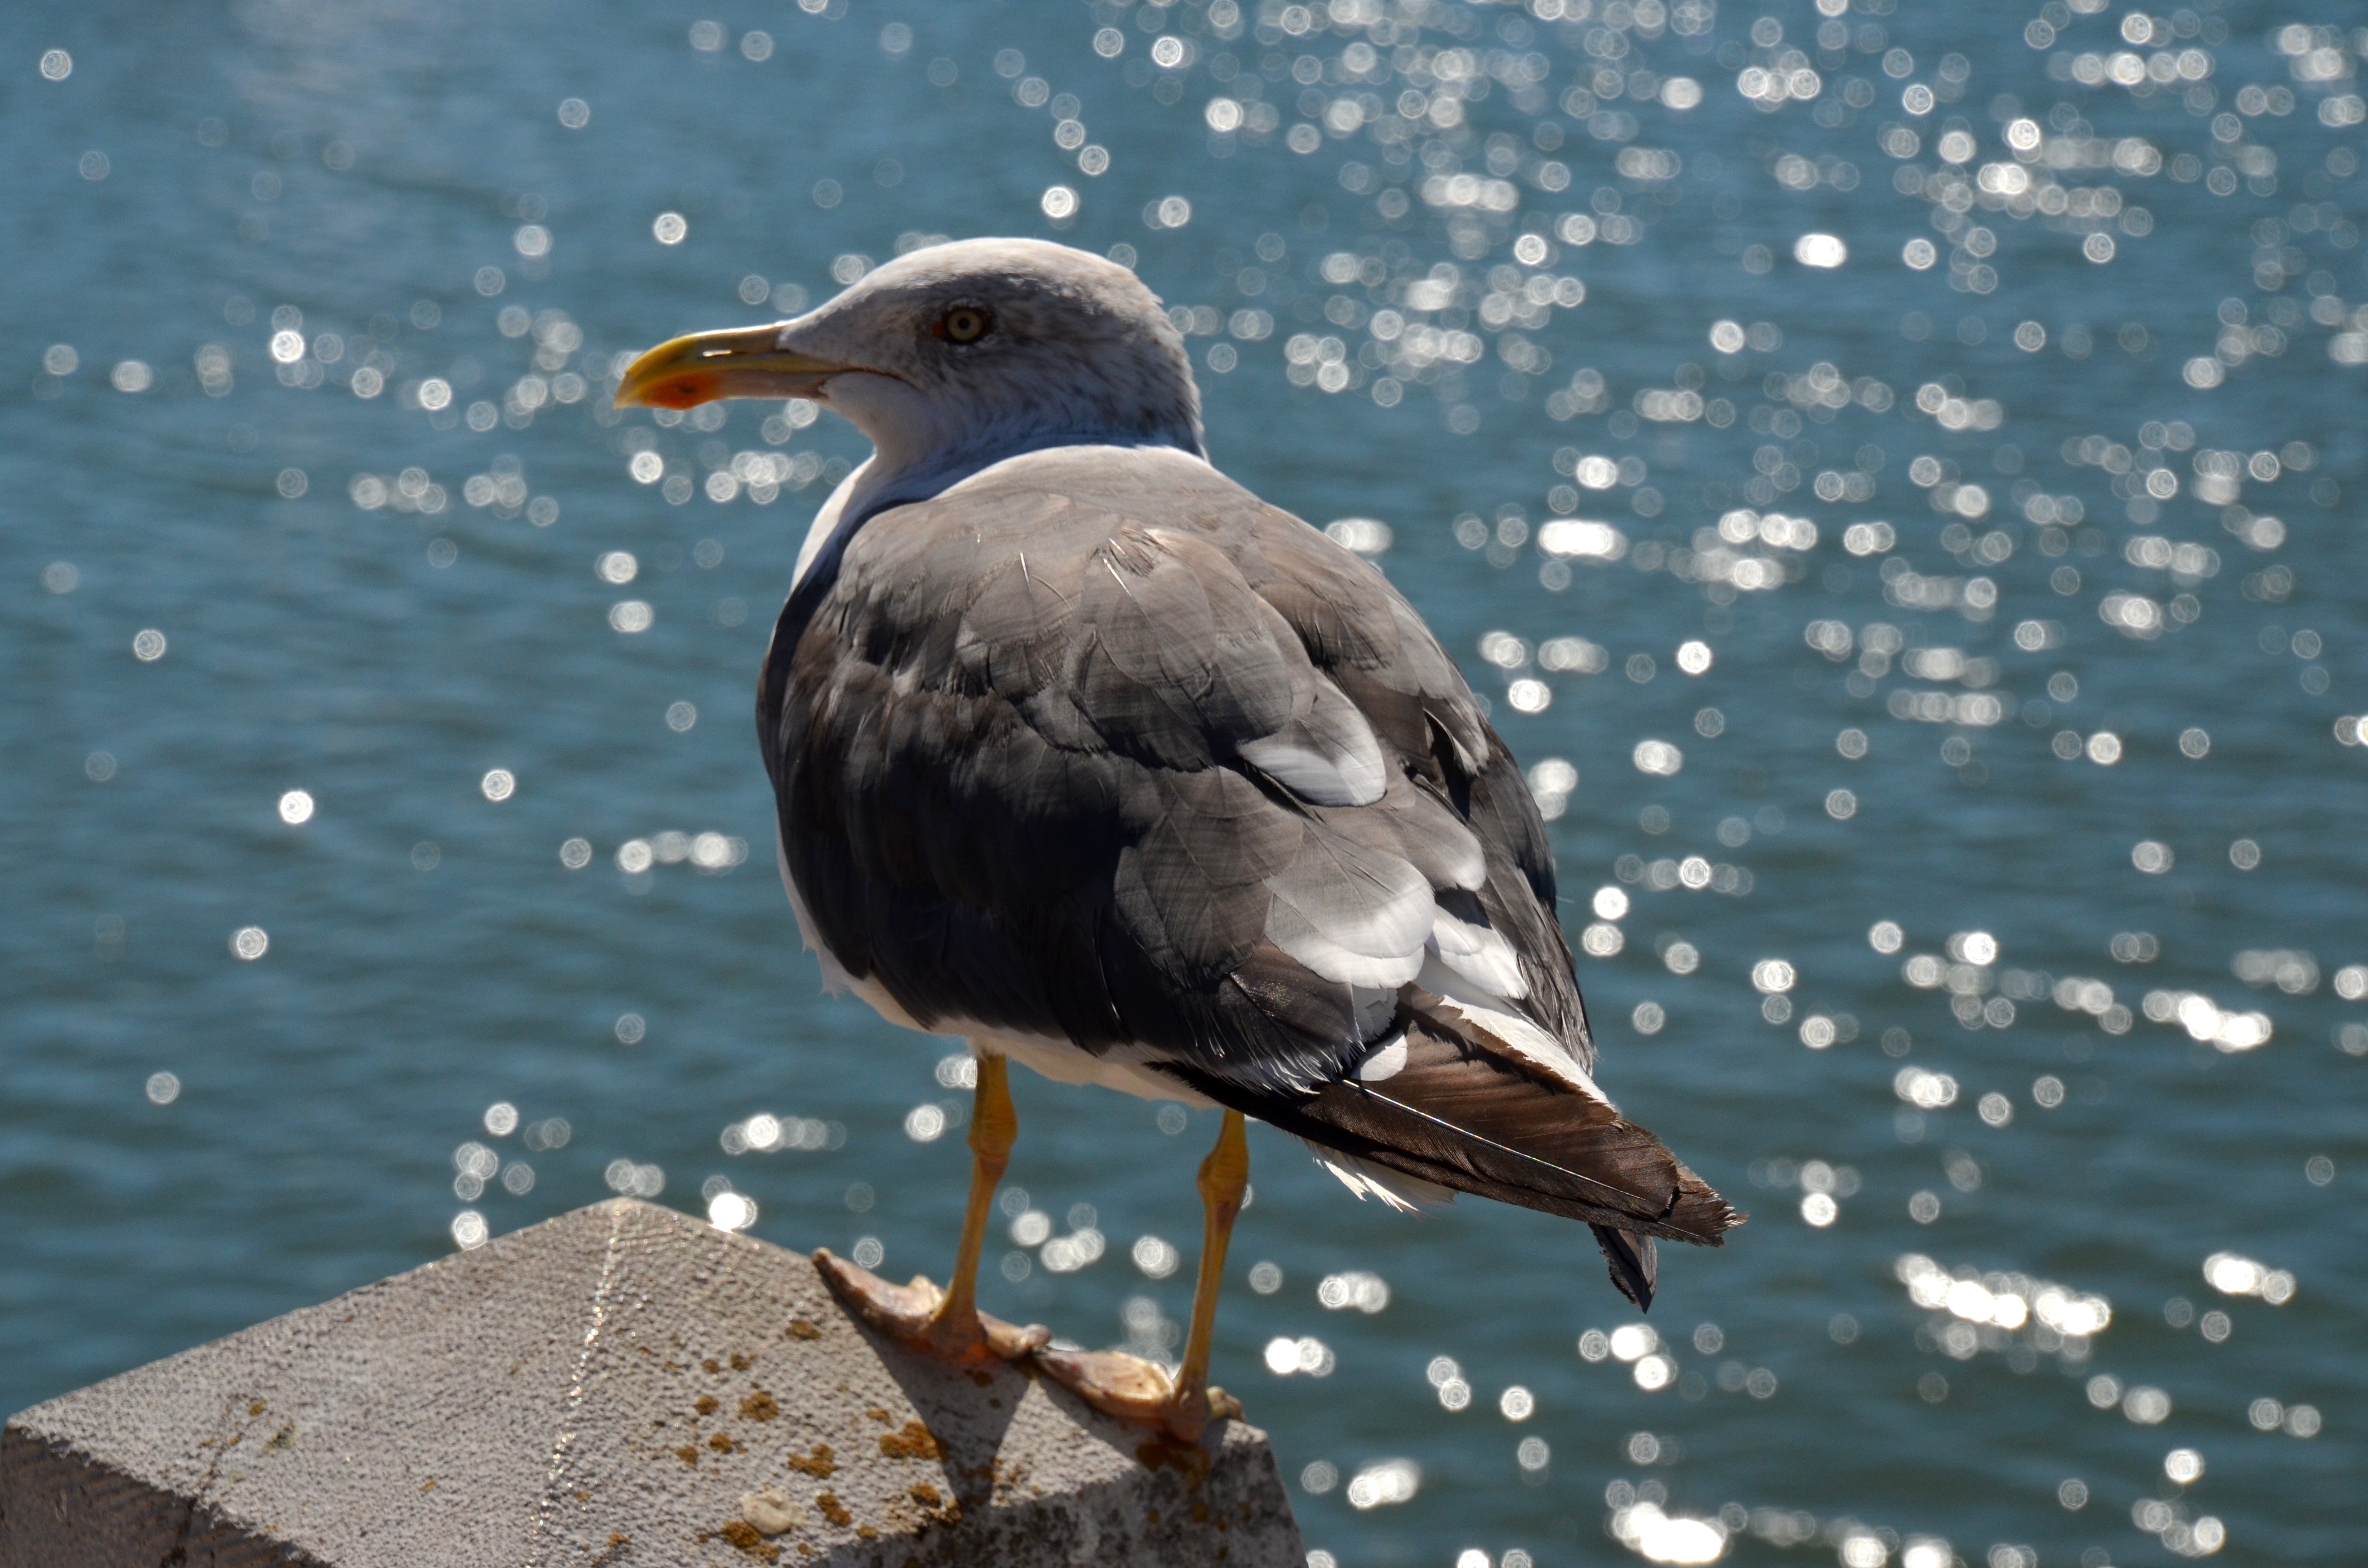
sea, coast, water, nature, ocean, bird, animal, seabird, seagull, wildlife, gull, beak, blue, port, fauna, vertebrate, water bird, shorebird, baltic sea, seevogel, charadriiformes, seaduck